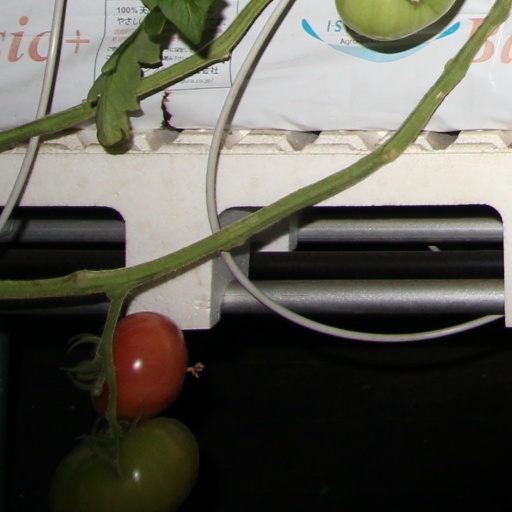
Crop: tomato